Freestyle wrestling

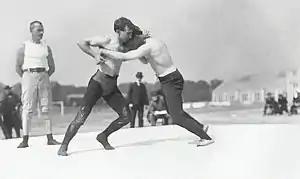
A freestyle wrestling match at the 1904 Summer Olympics in St. Louis

Modern freestyle wrestling, according to UWW (formerly FILA), has been said to have originated in Great Britain and the United States by the name of "catch-as-catch-can" wrestling. "Catch-as-catch-can" wrestling had a particular following in Great Britain and the variant developed in Lancashire had a particular effect on freestyle wrestling. "Catch-as-catch-can" wrestling gained great popularity in fairs and festivals during the 19th century. In catch-as-catch-can wrestling, both contestants started out standing and then a wrestler sought to hold his opponent's shoulder to the ground (known as a fall). If no fall was scored, both wrestlers continued grappling on the ground, and almost all holds and techniques were allowable. A Scottish variant of Lancashire wrestling also became popular, which began with both wrestlers standing chest to chest, grasping each other with locked arms around the body and, if no fall was made, with the match continuing on the ground. In addition, there was the Irish collar-and-elbow style, where wrestlers started out on their feet with both wrestlers grasping each other by the collar with one hand and by the elbow with the other. If neither wrestler then achieved a fall, the contestants would continue both standing and on the ground until a fall was made. Irish immigrants later brought this style of wrestling to the United States, where it soon became widespread, especially because of the success of the wrestling champion of the Army of the Potomac, George William Flagg from Vermont. Catch-as-catch can was the style performed by at least a half dozen U.S. presidents, including George Washington, Zachary Taylor, Abraham Lincoln, Andrew Johnson, Ulysses S. Grant, and Theodore Roosevelt.